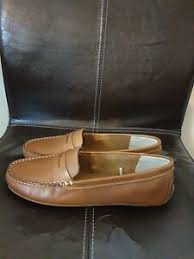
Label: Boat